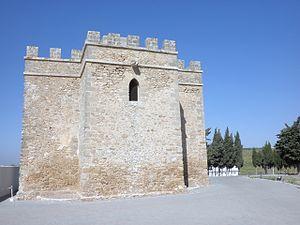
Le château de Doña Blanca est un château situé dans le hameau de Sidueña, dans la commune d'El Puerto de Santa María, dans le sud de l'Espagne.